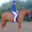
Label: horse